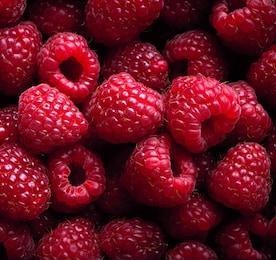
Label: raspberry